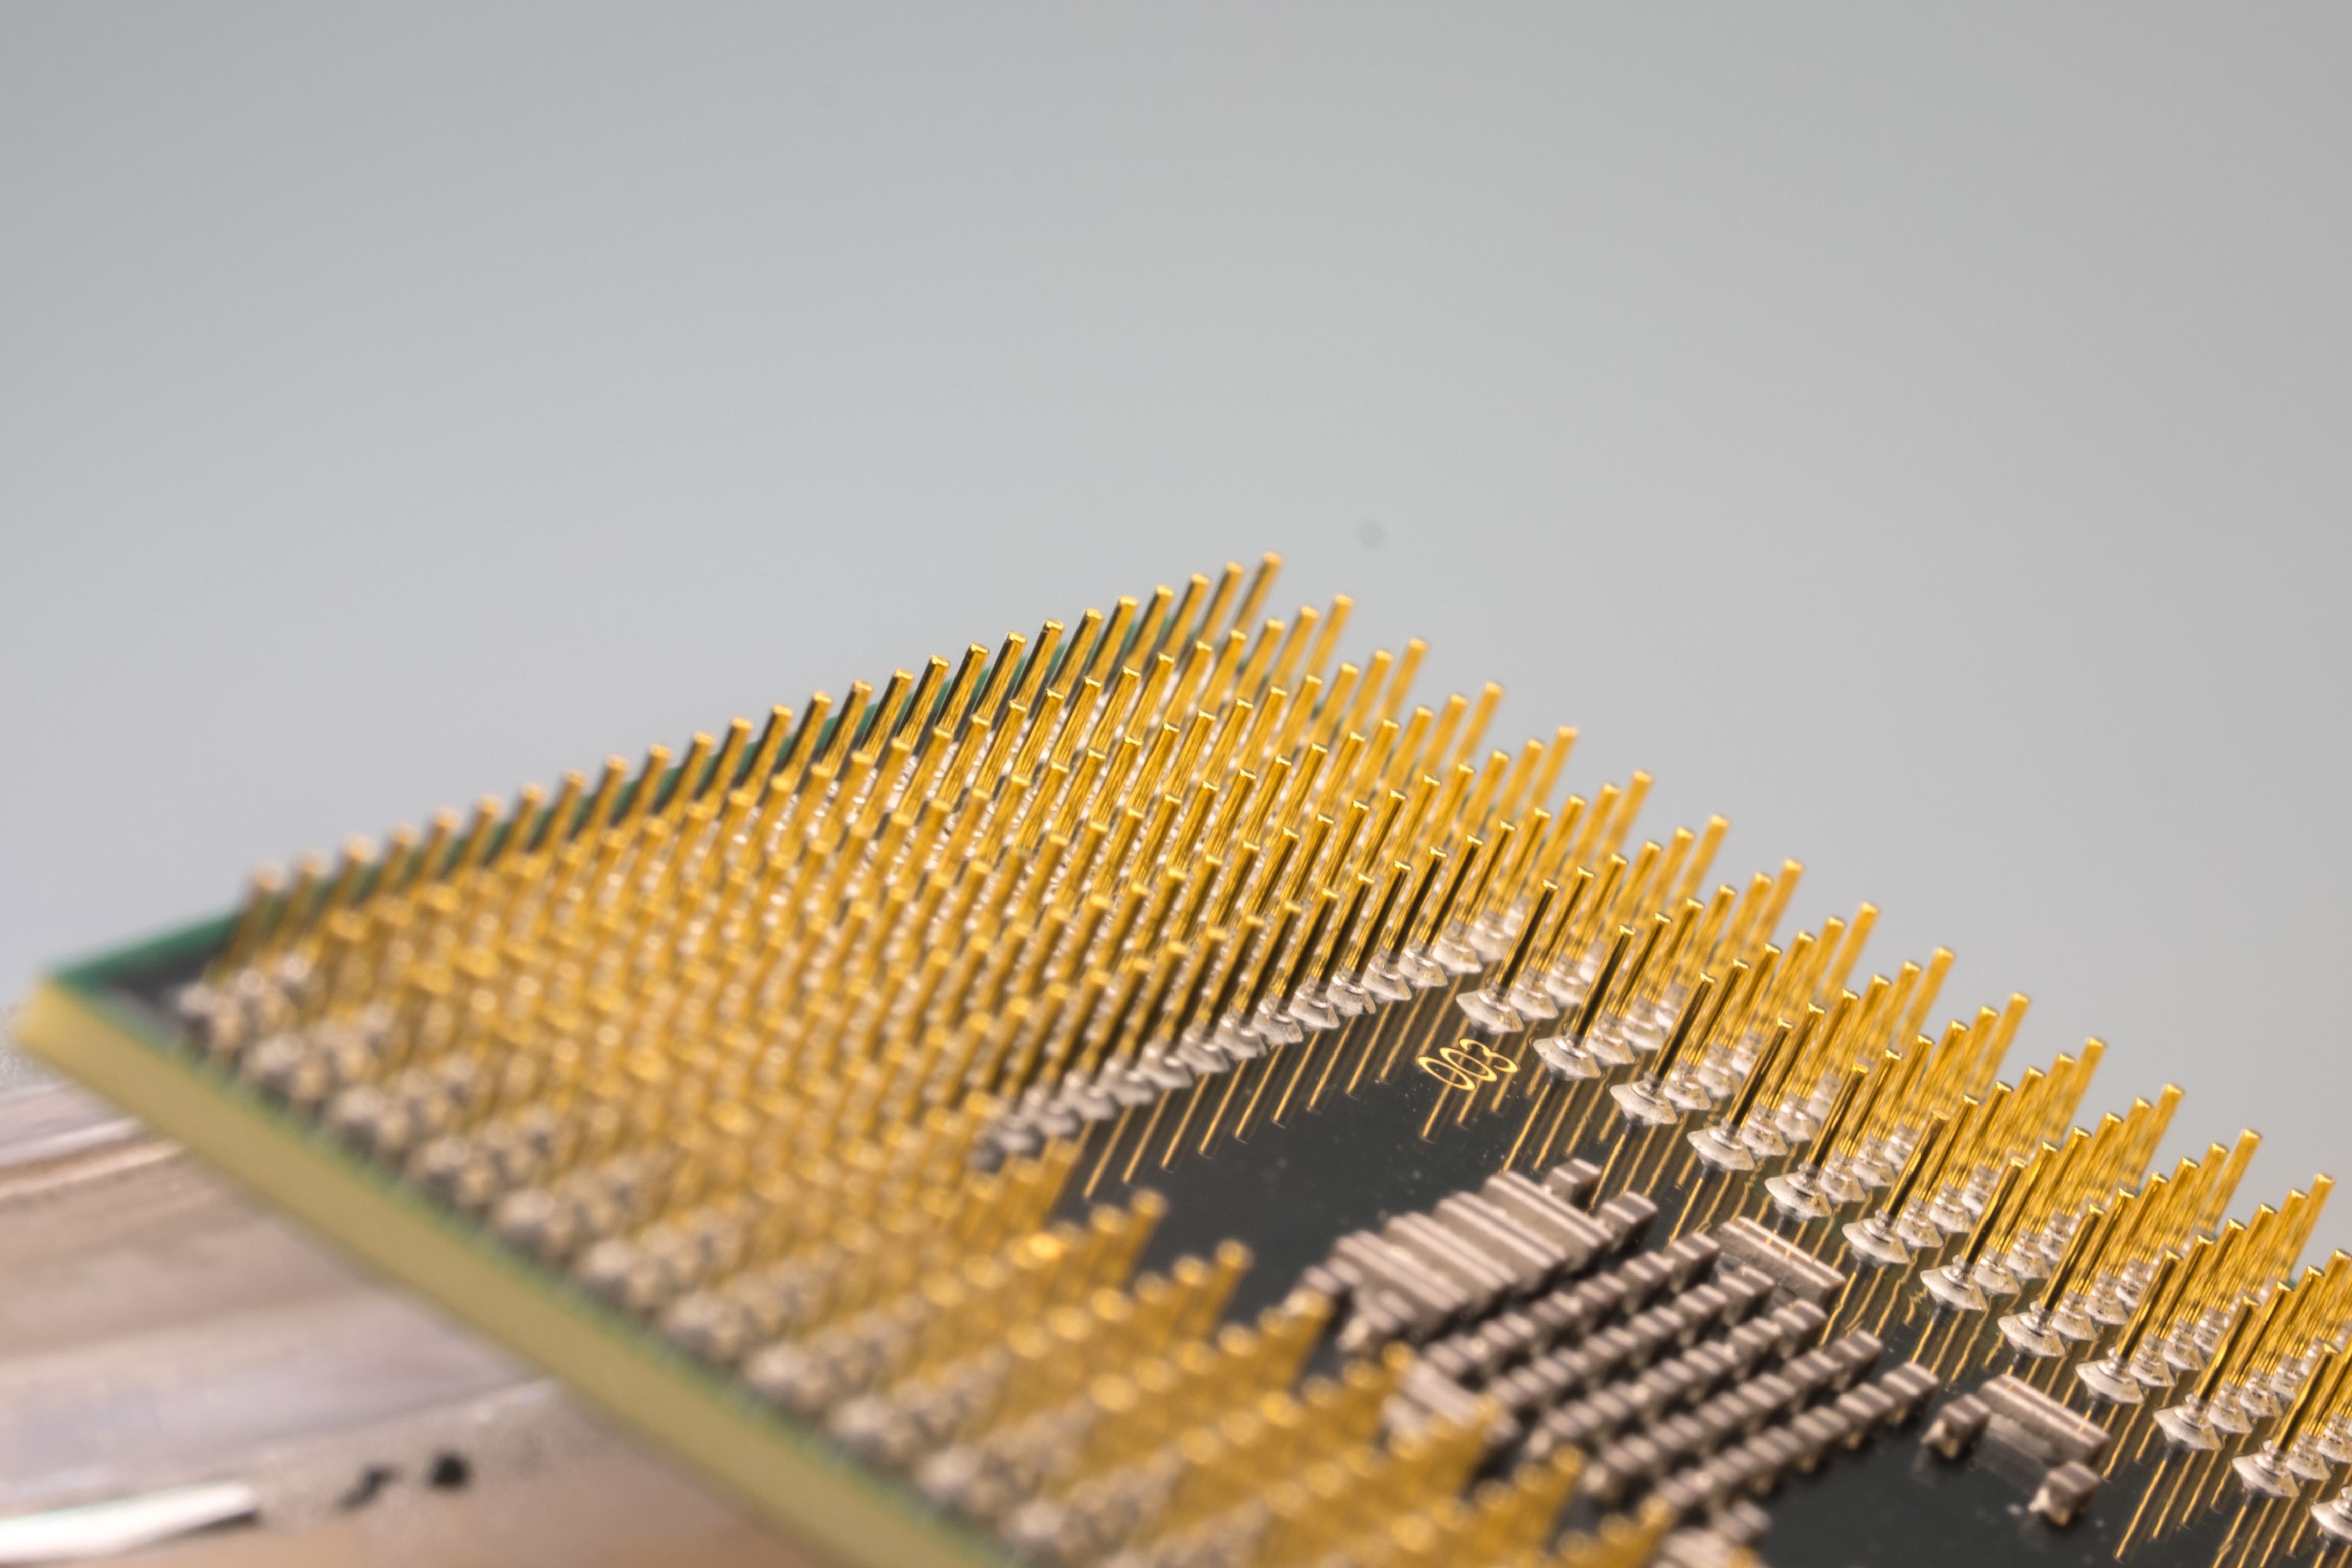
computer, board, technology, pen, line, macro, yellow, close, trace, art, pin, electronics, components, pc, software, slot, calculator, circuits, data, processor, cpu, chip, component, electrically, connections, electrical engineering, data processing, control center, personal computer hardware